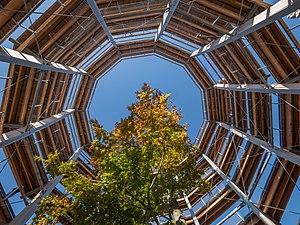
Le parc naturel du Steigerwald est un parc naturel du nord de la Bavière situé entre les villes de Bamberg, Schweinfurt, Wurtzbourg et Nuremberg en Franconie. Cette région hautement vallonnée autrefois recouverte d'une forêt et recouverte aujourd'hui de forêts, de champs et de vignobles s'étend sur un espace de 1 280 km², dont la moitié fait partie de l'espace protégé d'un parc naturel. Elle est jalonnée de villages fondés au Moyen Âge avec nombre de châteaux. Elle est surmontée de plusieurs petites montagnes, dont les plus élevées sont le Scheinberg, le Hohenlandsberg, le Zabelstein, le Knetzberg, le Schwanberg, le Friedrichsberg et le Frankenberg.